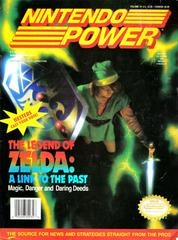
[Volume 34] Legend of Zelda: A Link to the Past - Nintendo Power
Condition Information Loose: Loose cartridge, disc or console/handheld. Discs will include 3rd party case. Consoles will include 1 controller and all required cables. Handhelds will include charger if applicable. Accessories may be 3rd party. Game, Box/Case, & Manual: Game/console, manual and original box/case. Additional inserts such as trays/foam, maps, or promotional items may not be included. Redeemable items should be assumed no longer valid. Game & Box/Case: Game or console/handheld and original box/case. Additional inserts such as trays/foam may not be included. ﻿New/Sealed: Brand new game or console, sealed if applicable. ﻿Box/Case and/or Manual Only (Please Contact): Box and/or manual only, no game included. ﻿Please contact for any further information or pictures of the exact item(s) you will receive. Thanks!
Brand: RetroPlay Games
Category: Media > Magazines & Newspapers > Magazines